Answer in natural language. How many Chairs are visible in the scene? Choose between the following options: 0, 5, 4, 4 or 3
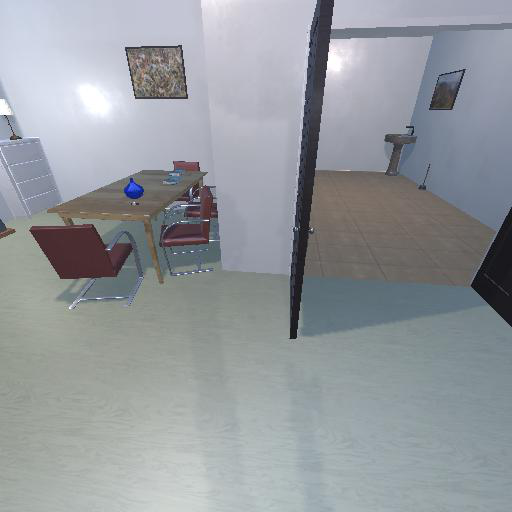
<answer>4</answer>